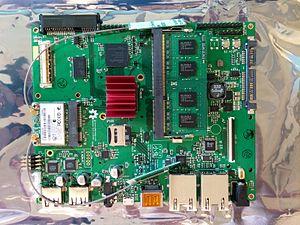
Novena est une plate-forme matérielle libre et à sources ouvertes, créée par Andrew Huang.